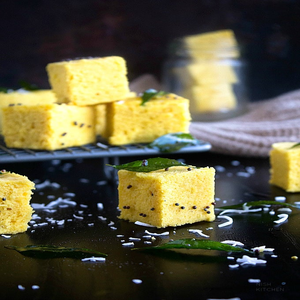
Dish: dhokla